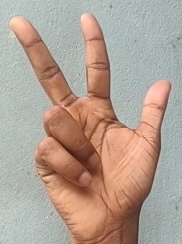
ASL sign: 3